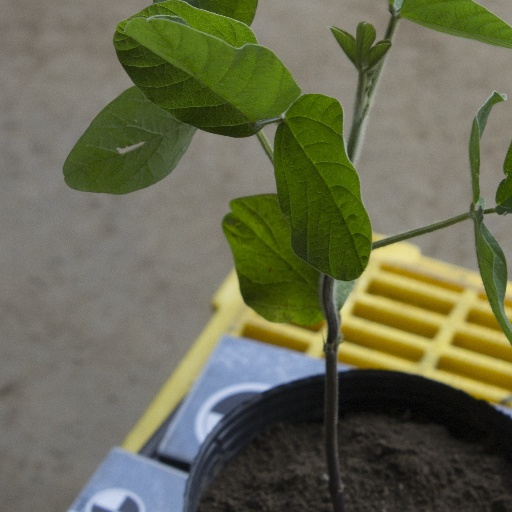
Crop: soybean